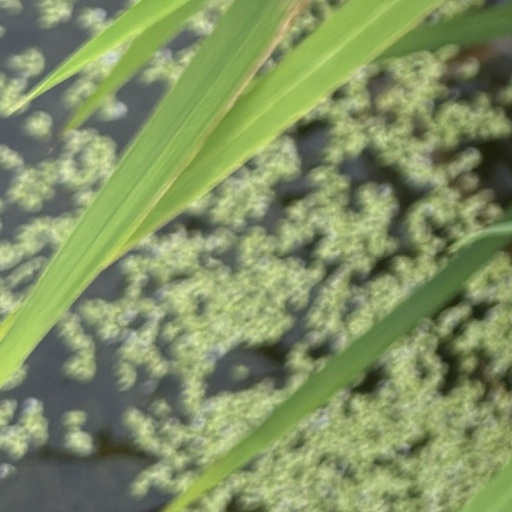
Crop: rice